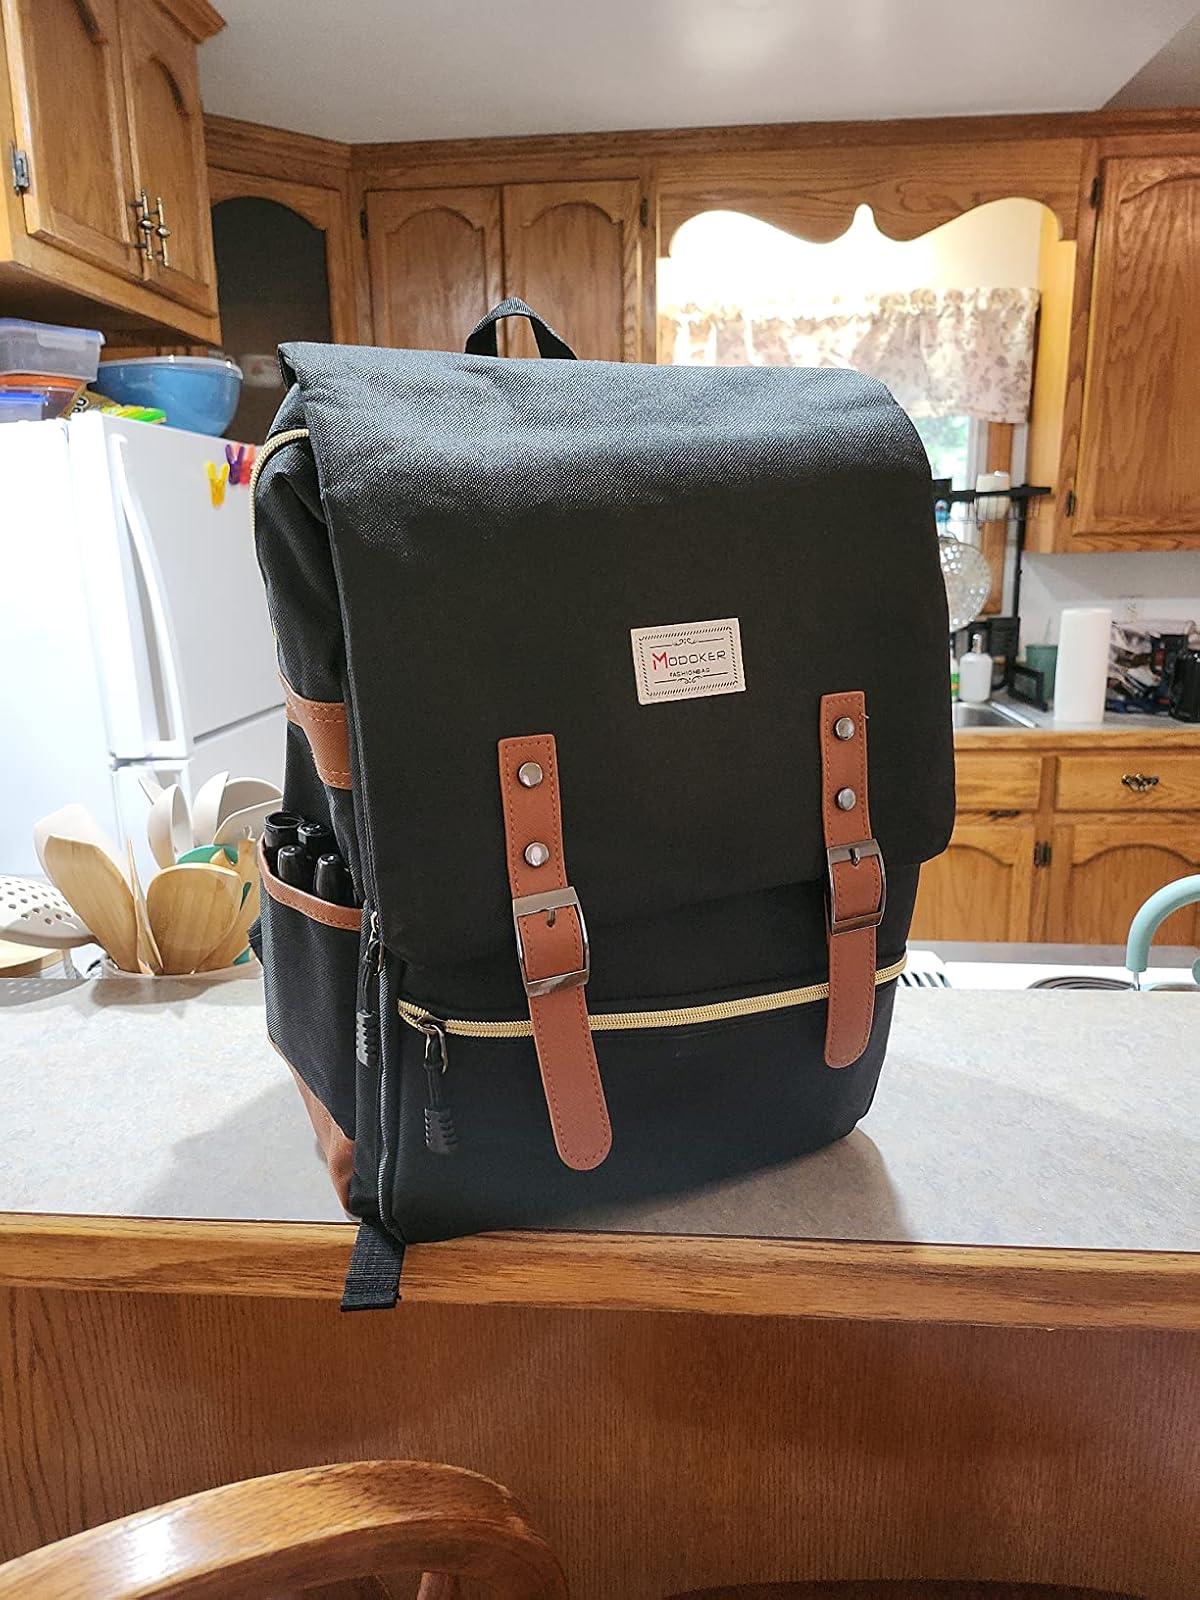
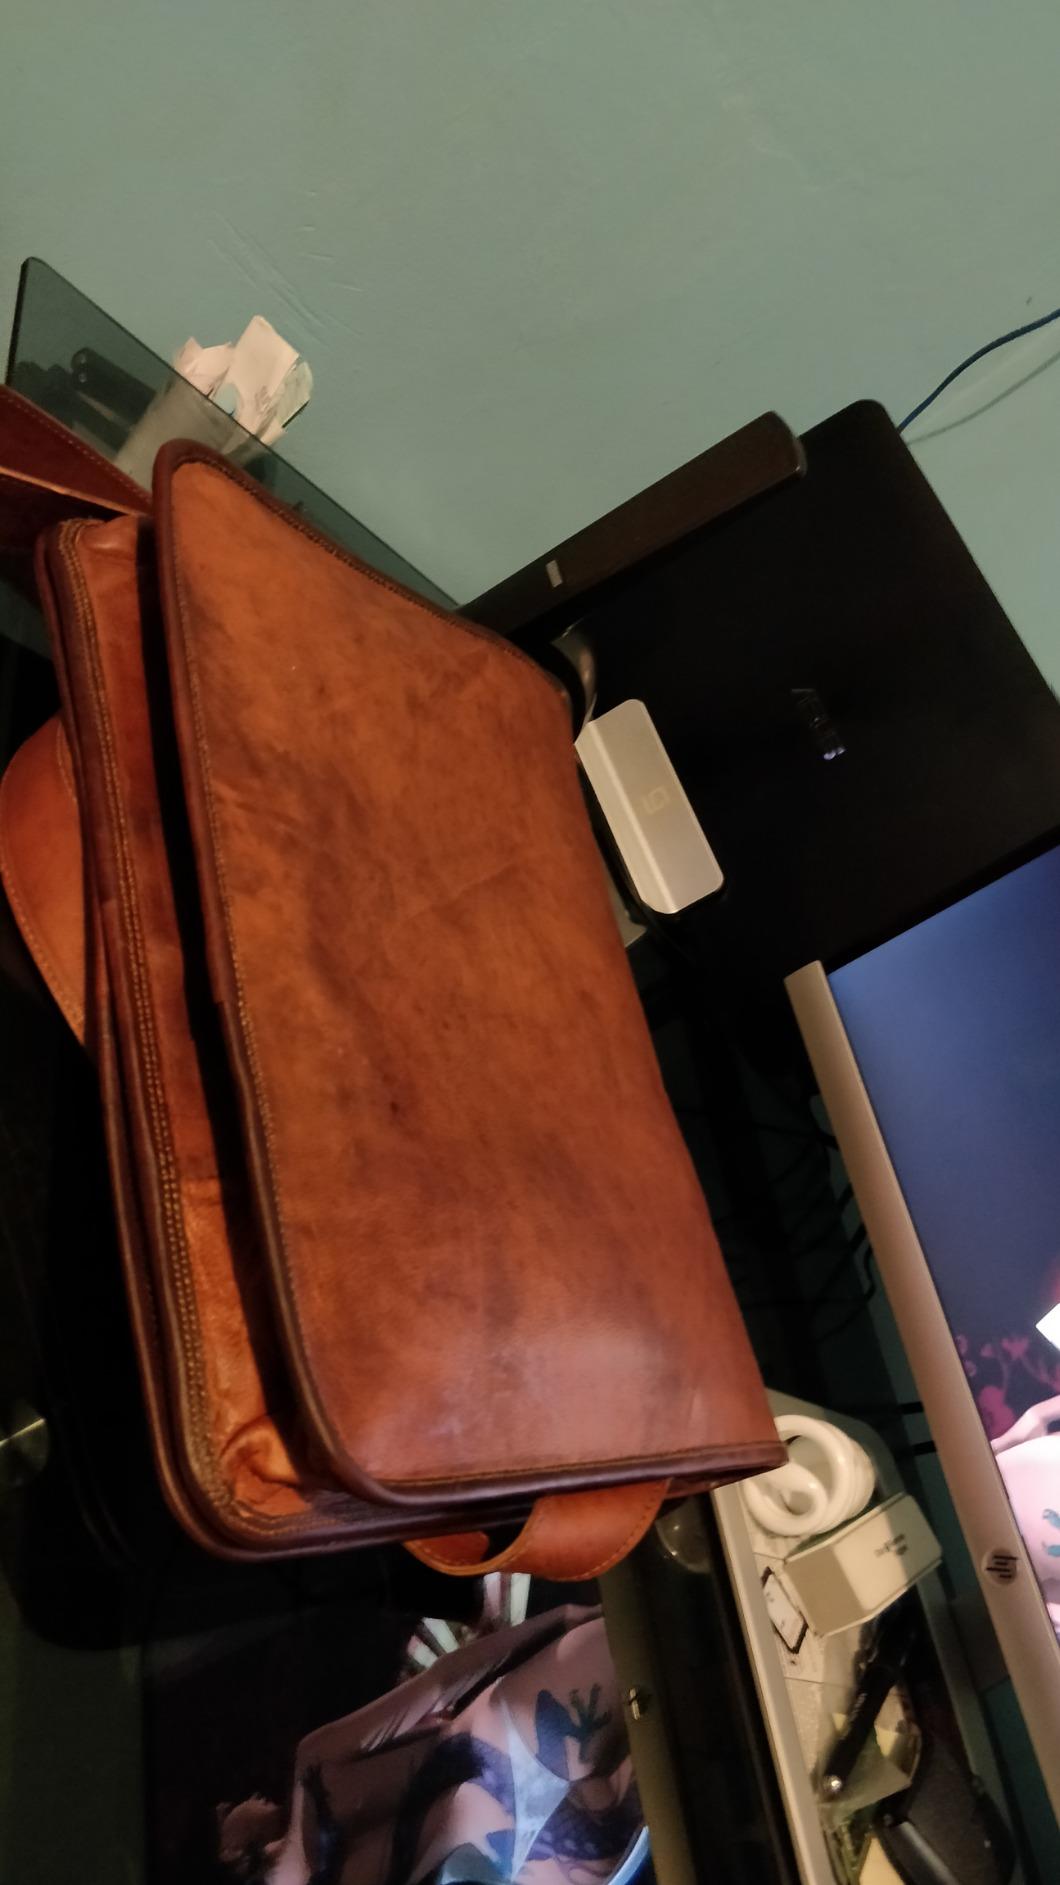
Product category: bag
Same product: no